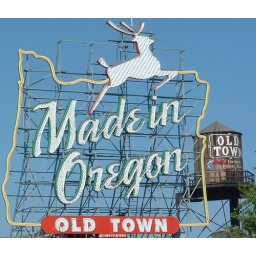
Made in Oregon neon sign and water tower in Old Town section of Portland, Oregon near the Burnside Bridge.